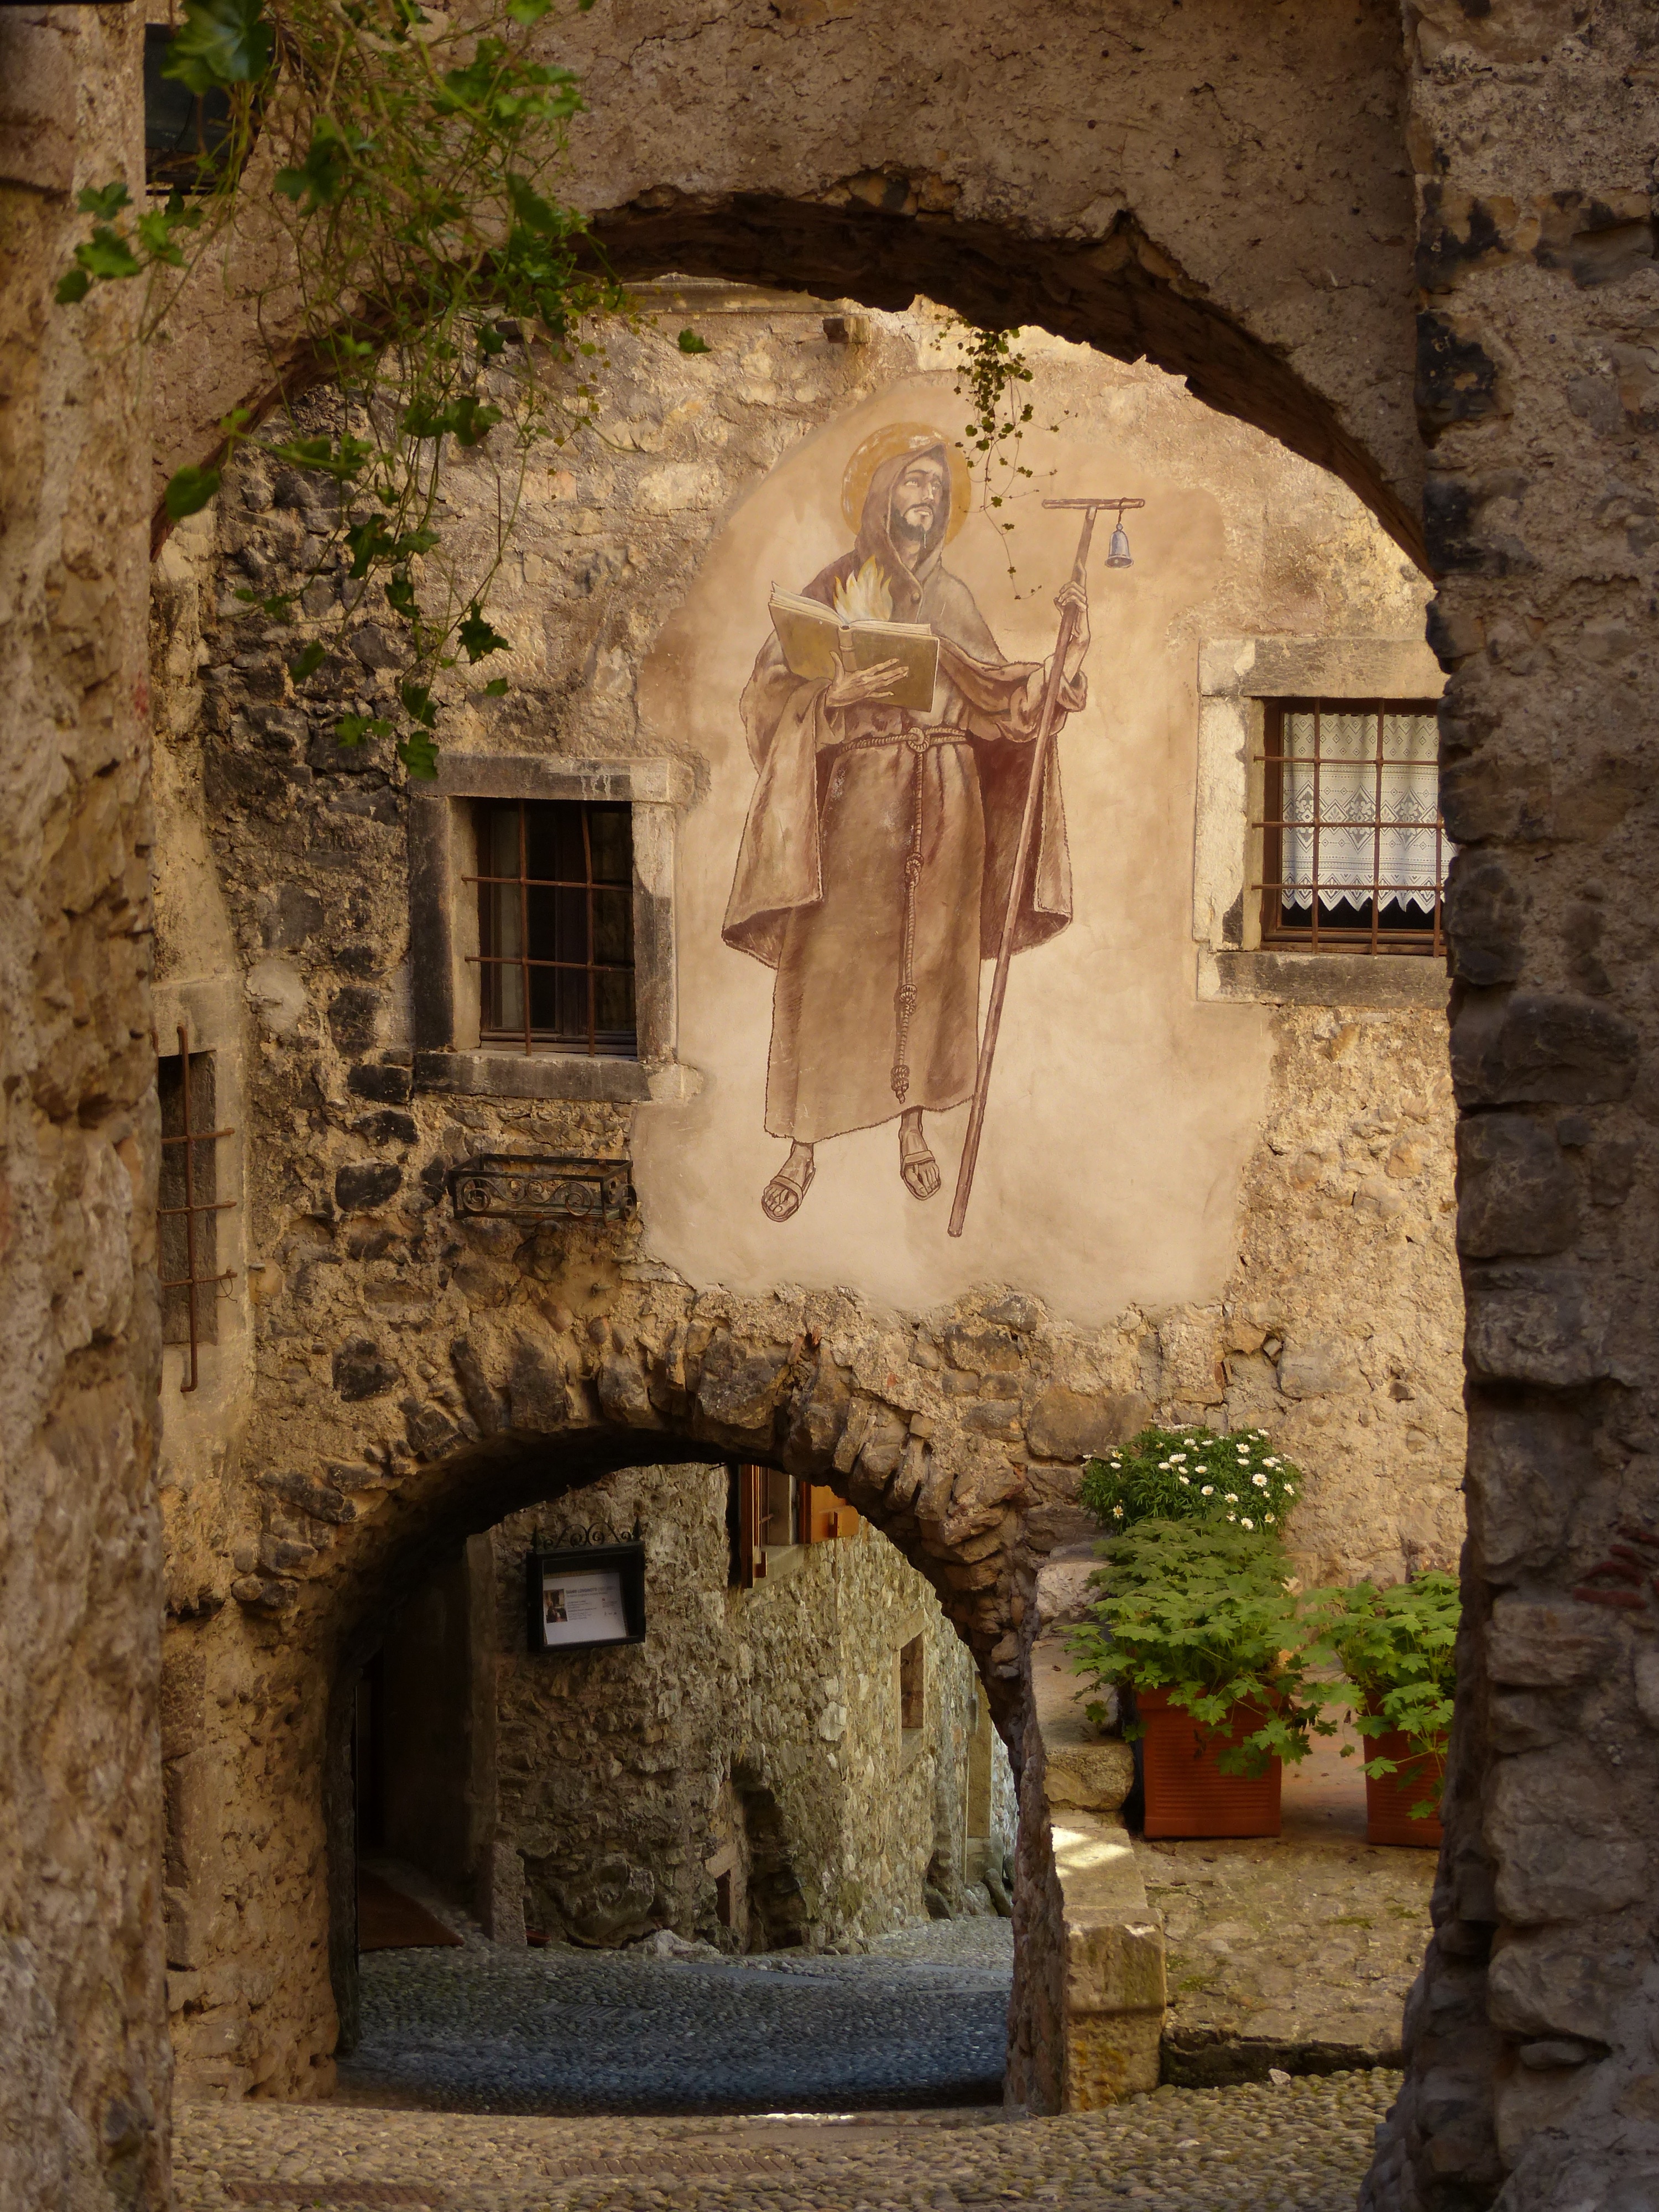
road, house, alley, wall, village, arch, italy, chapel, painting, art, temple, ruins, passage, mural, history, middle ages, monch, medieval village, archways, canale di tenno, ancient history, tenno